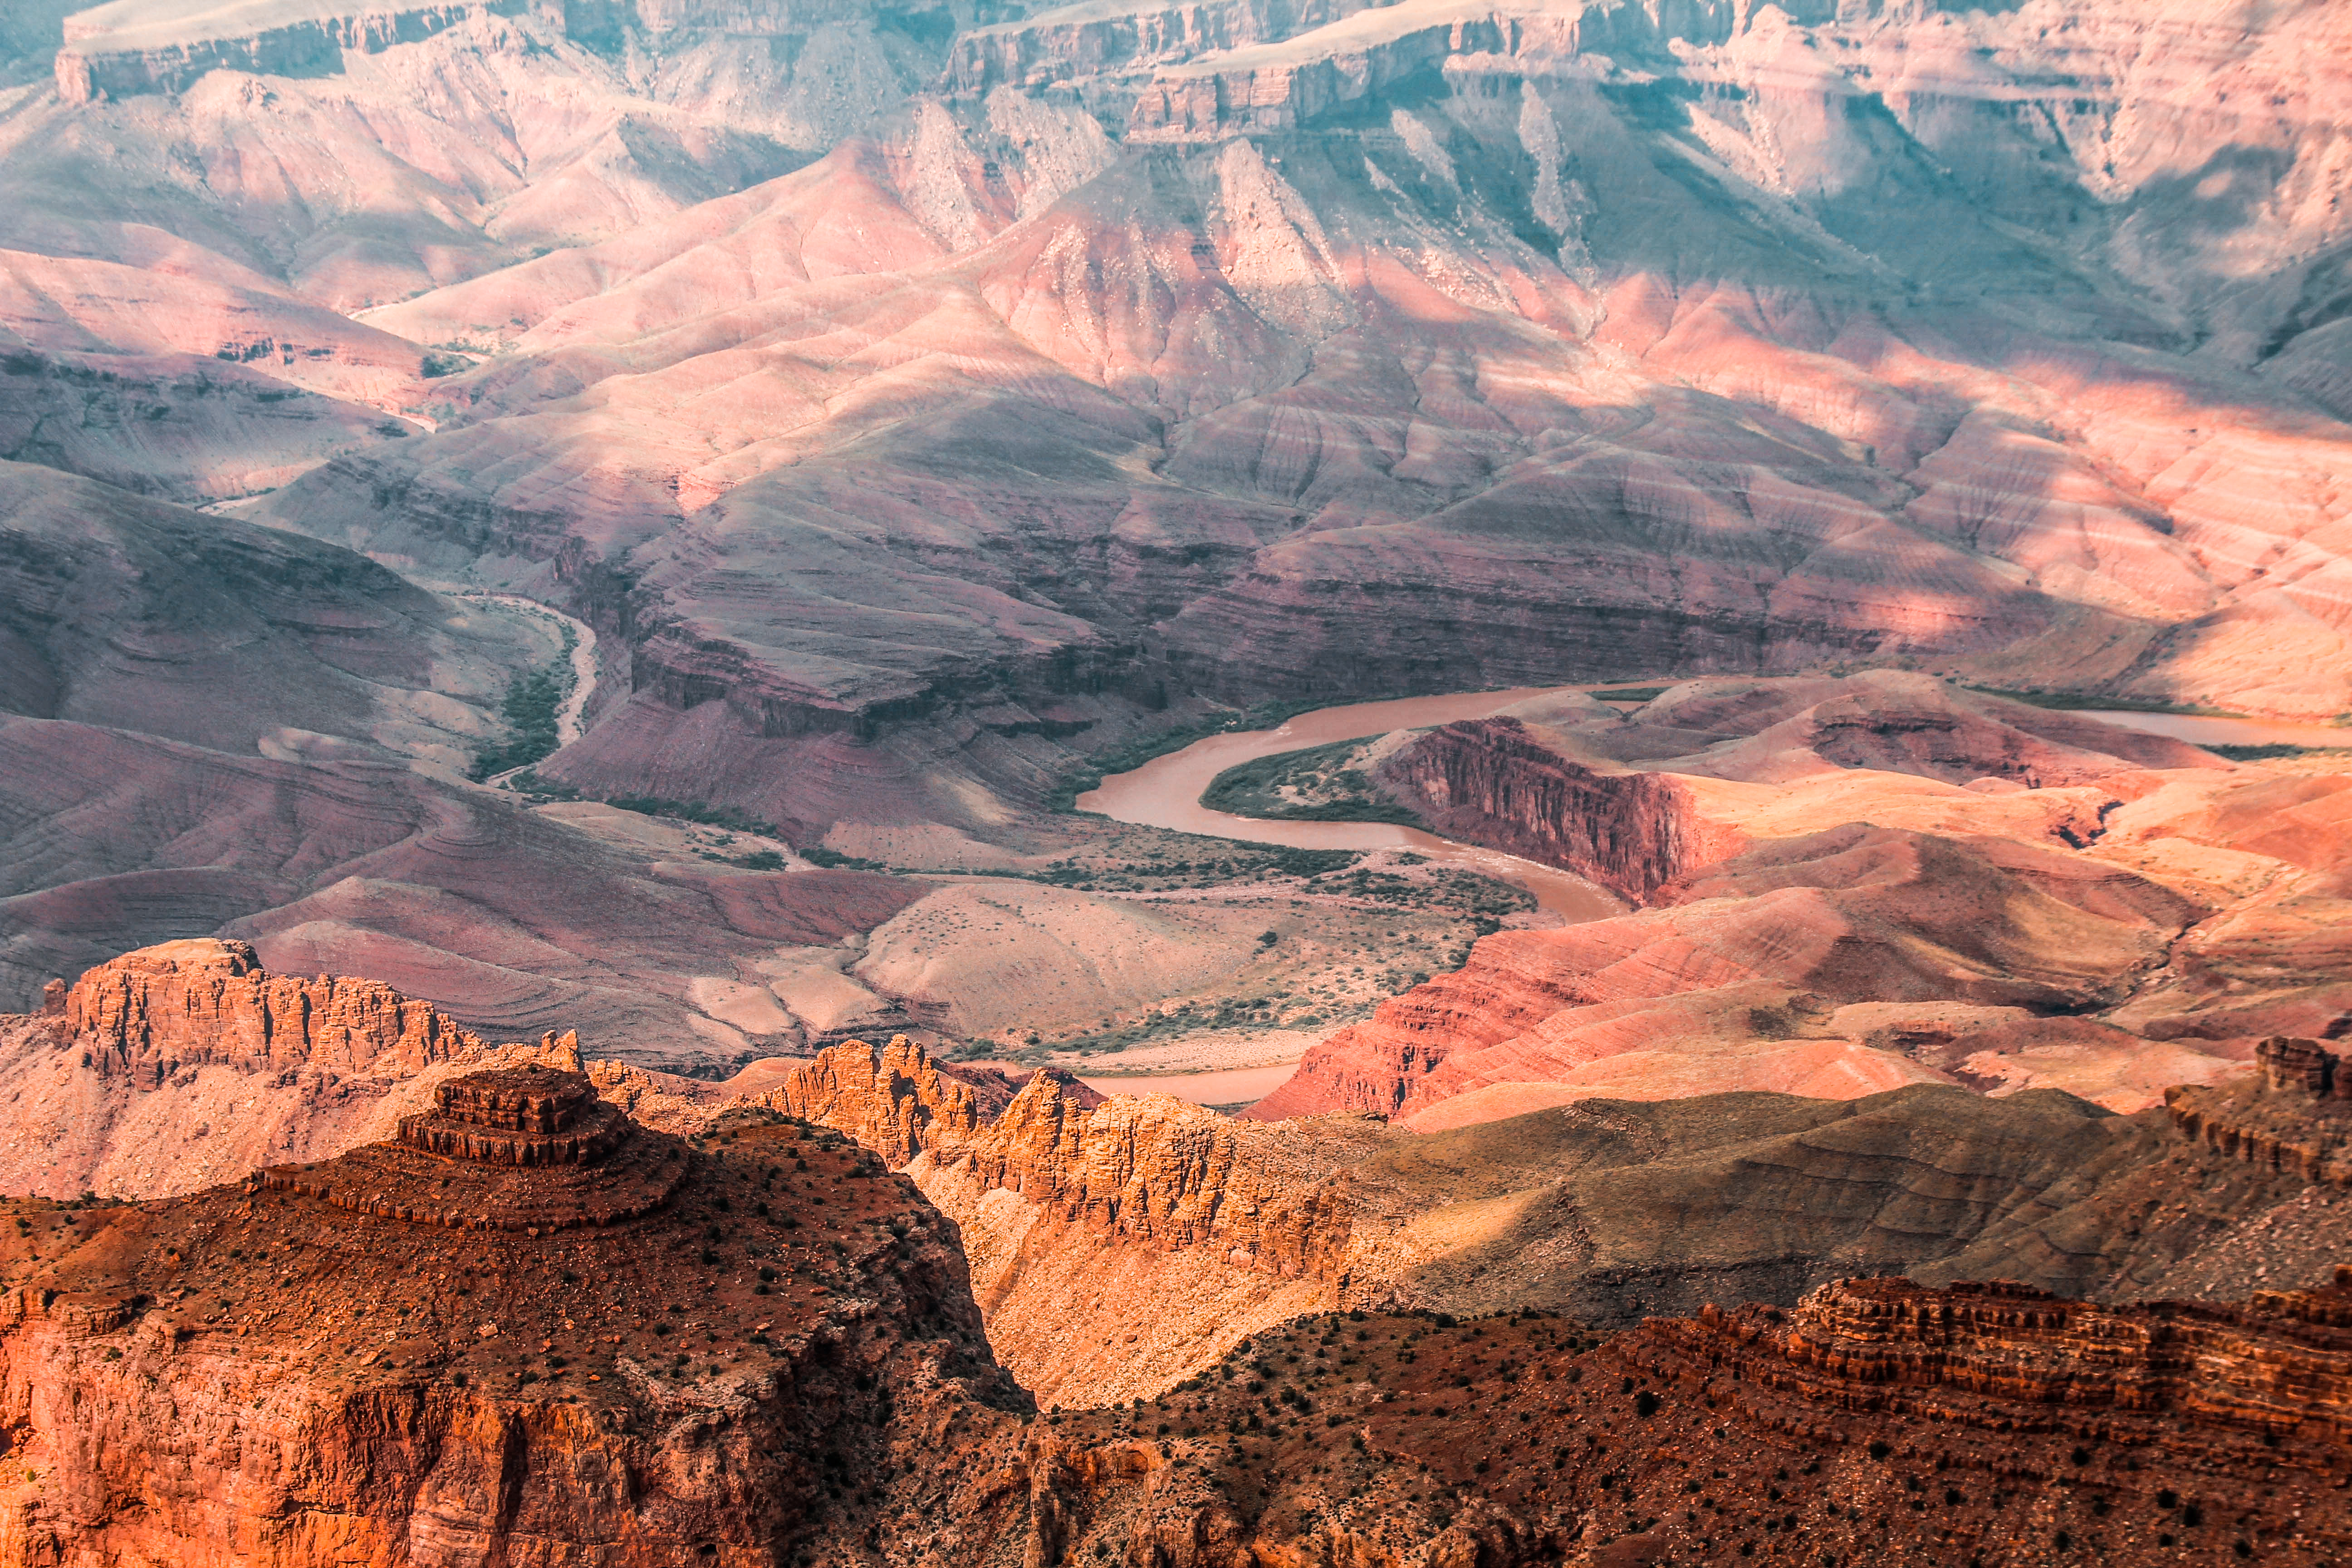
mountainous landforms, sky, natural landscape, canyon, badlands, mountain, geology, geological phenomenon, formation, mountain range, national park, rock, plateau, landscape, cloud, wadi, stock photography, fault, escarpment, hill, ridge, makhtesh, intrusion